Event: Typhoon Ruby
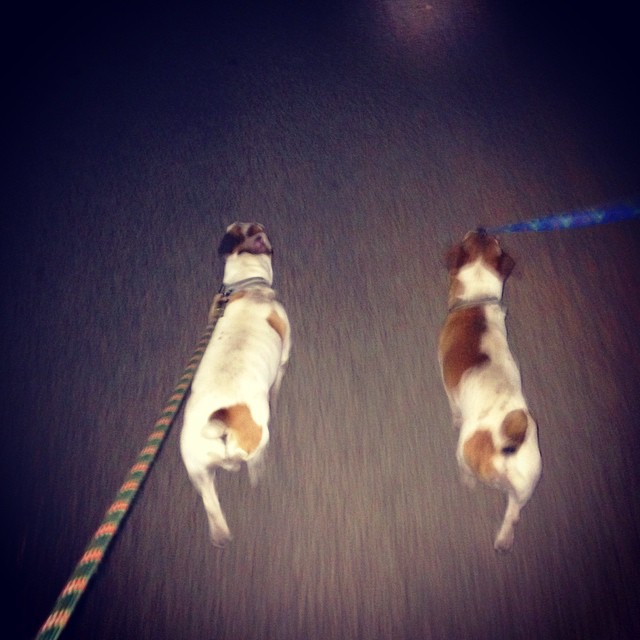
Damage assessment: no_damage